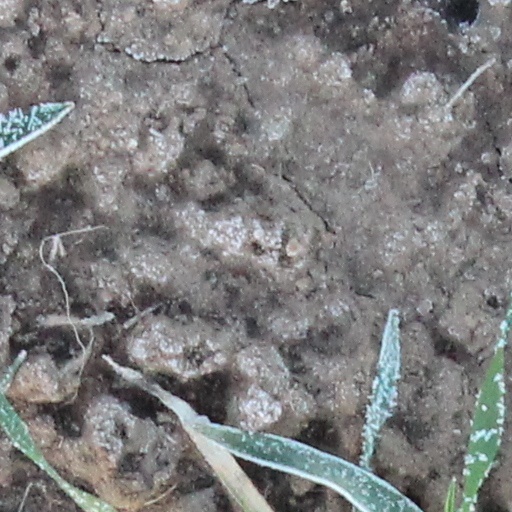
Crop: wheat